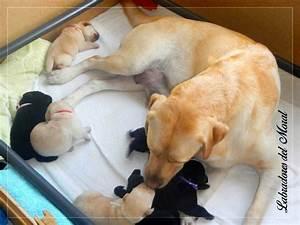
dog